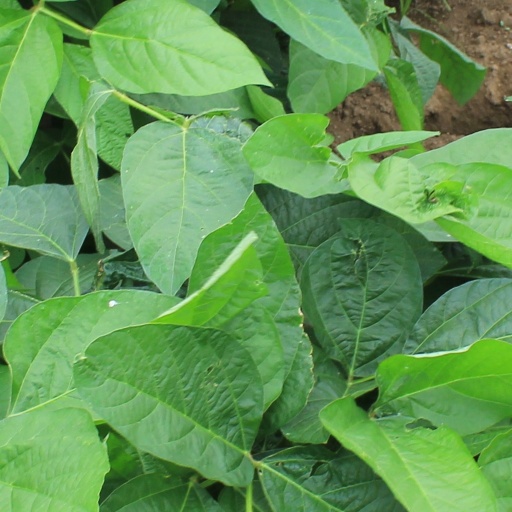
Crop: soybean